Conner Street Historic District

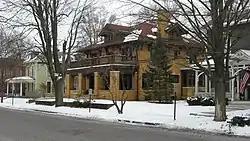
Conner Street Historic District, January 2011

Conner Street Historic District is a national historic district located at Noblesville, Hamilton County, Indiana.